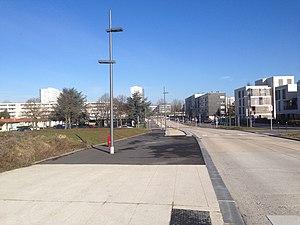
Quartier Borny de Metz